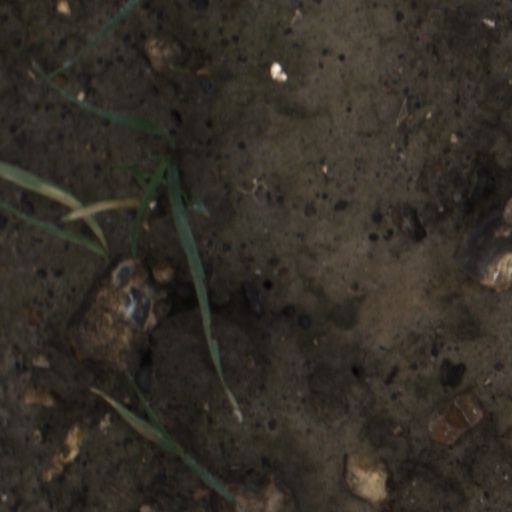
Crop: wheat